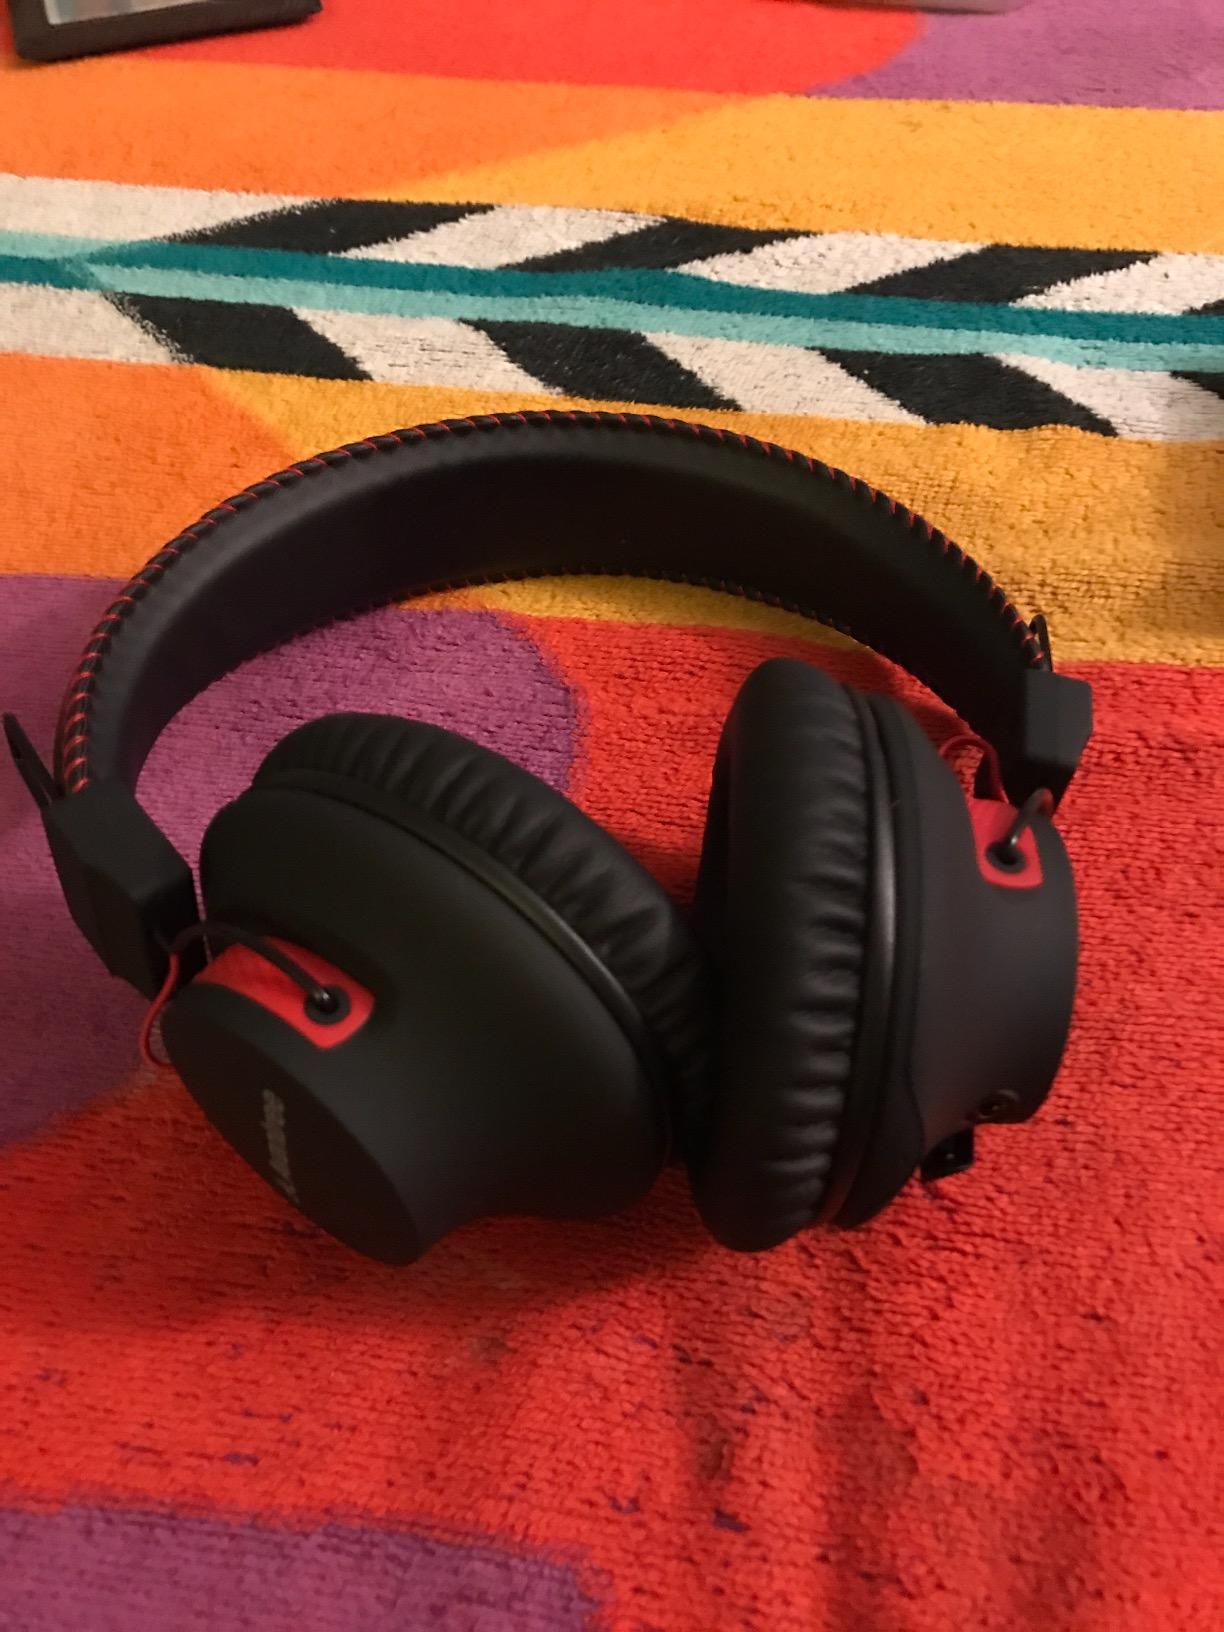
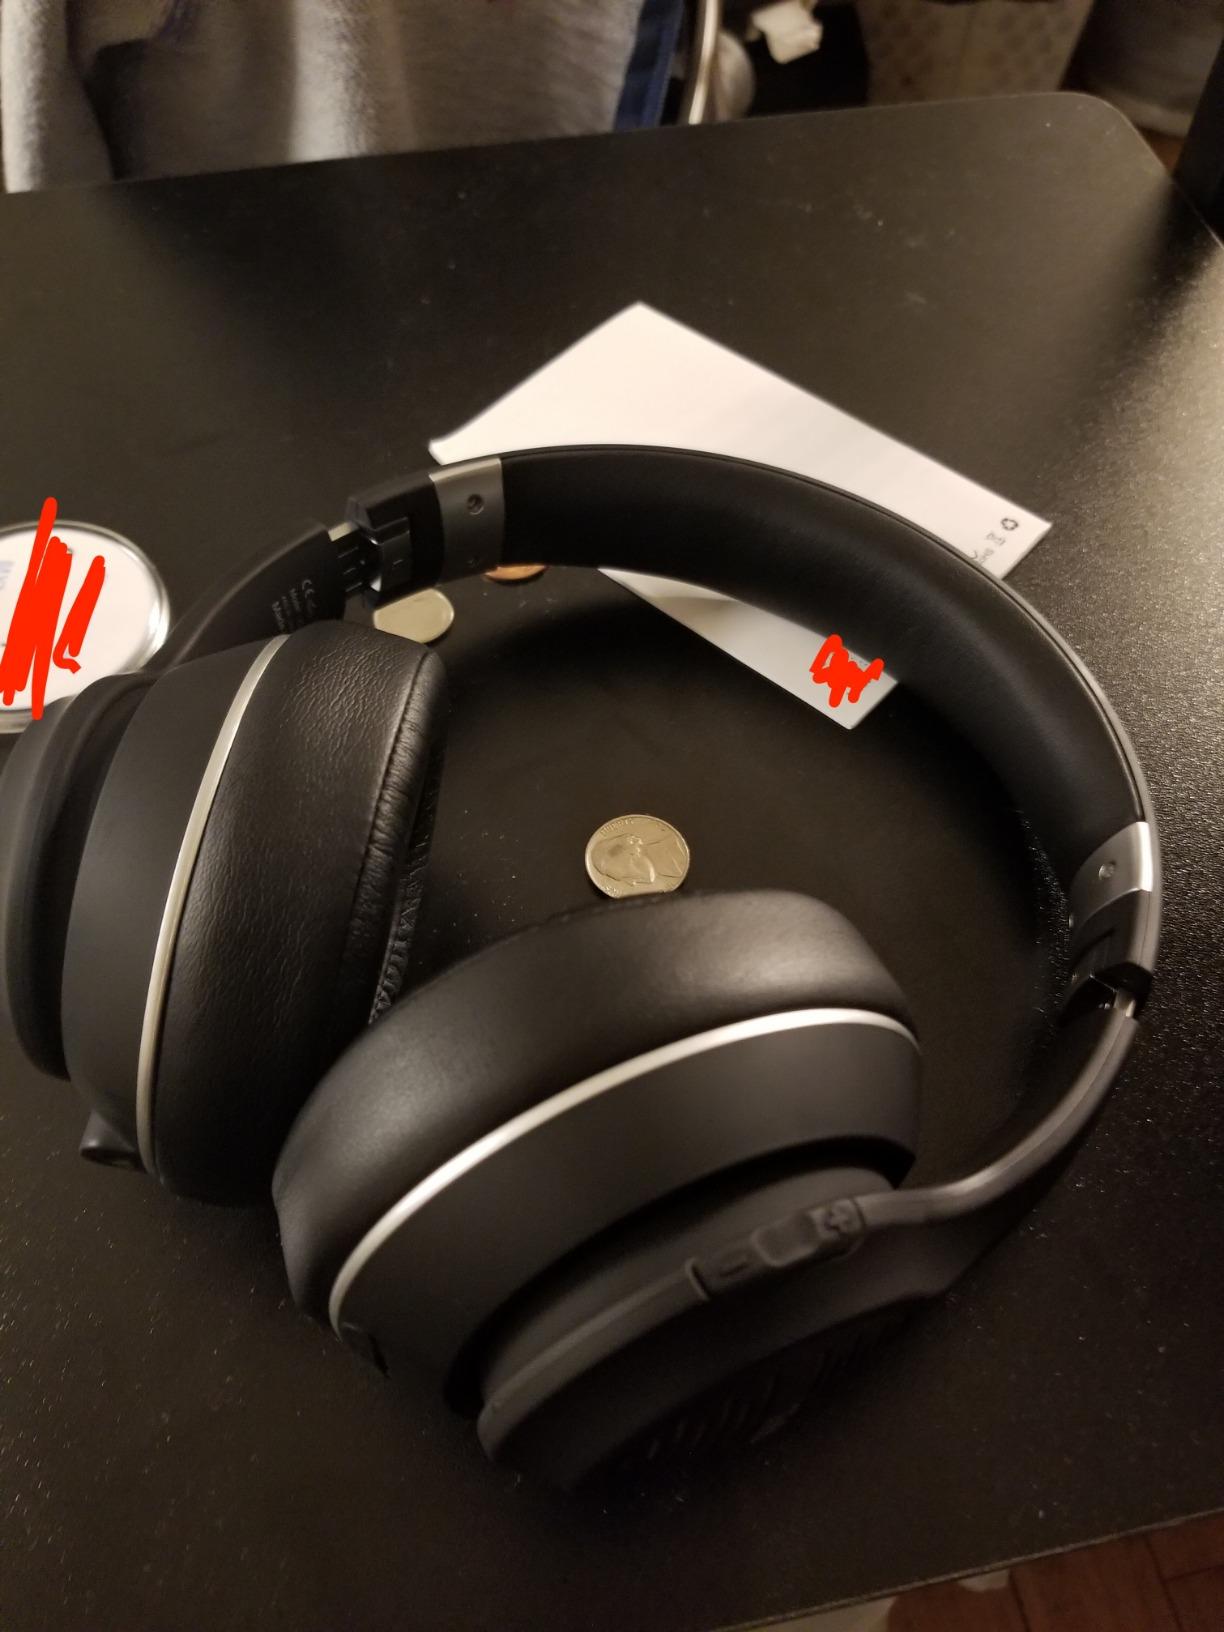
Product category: headphones
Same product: no